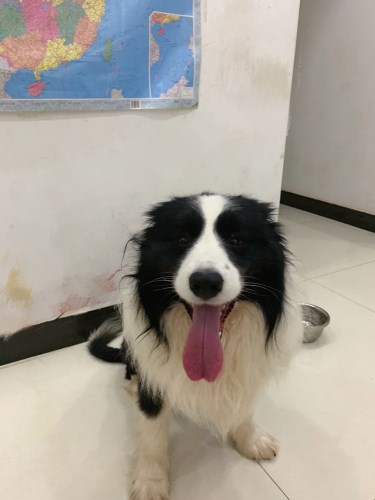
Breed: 2594-n000109-Border_collie